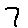
Label: 7